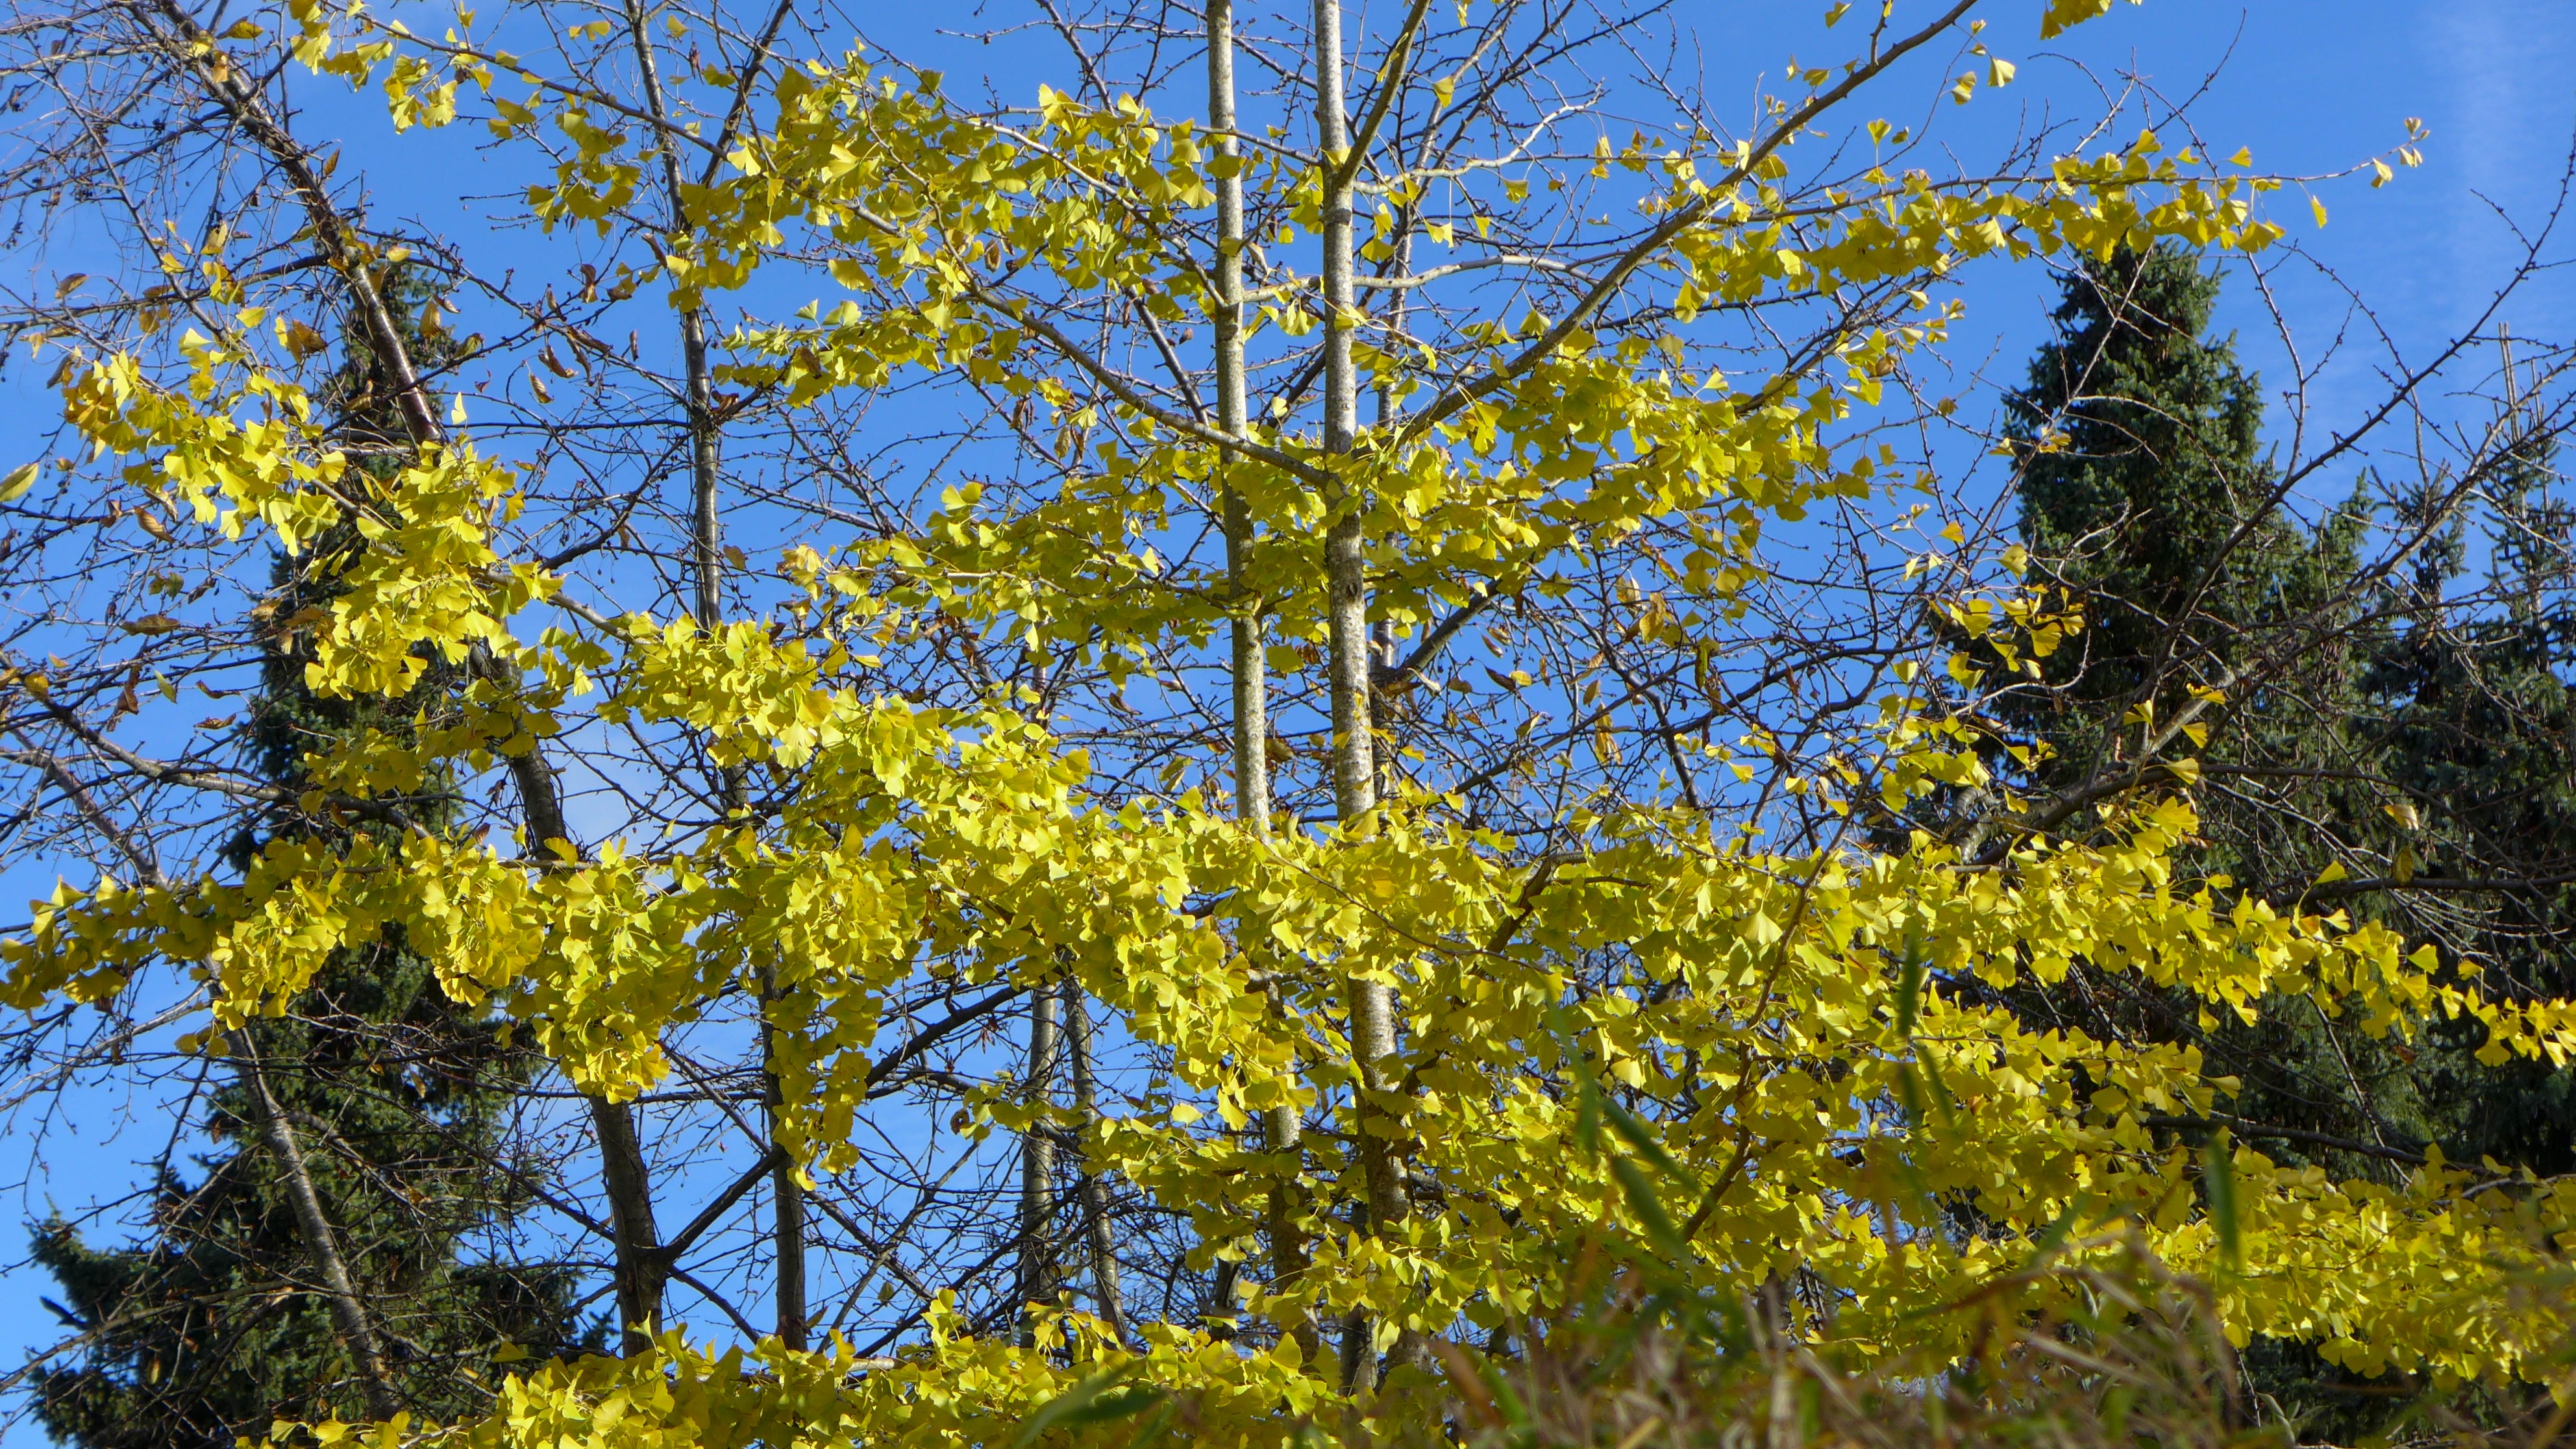
tree, branch, blossom, plant, meadow, leaf, flower, green, produce, autumn, blue, yellow, flora, wildflower, deciduous tree, tribe, aesthetic, leaves, shrub, branches, conifers, fall color, ecosystem, mimosa, gingko, flowering plant, woody plant, land plant